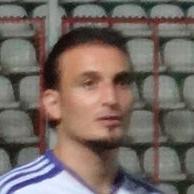
Age: 30